Limoilou dust controversy

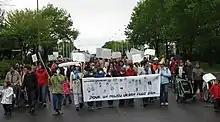
2013 citizen demonstration for the right to live in a healthy environment.

In light of the report's results, a request was made in court for the class-action suit filed in 2013 to be enlarged. Initially, the suit only concerned the October 26, 2012 dust episode, but the amendment included all subsequent episodes. The court rejected the request.